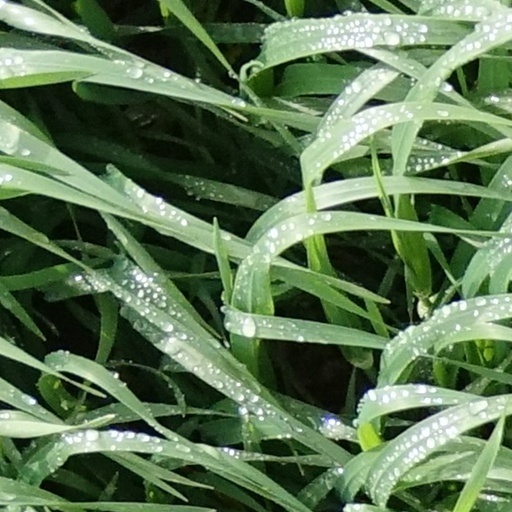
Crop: wheat